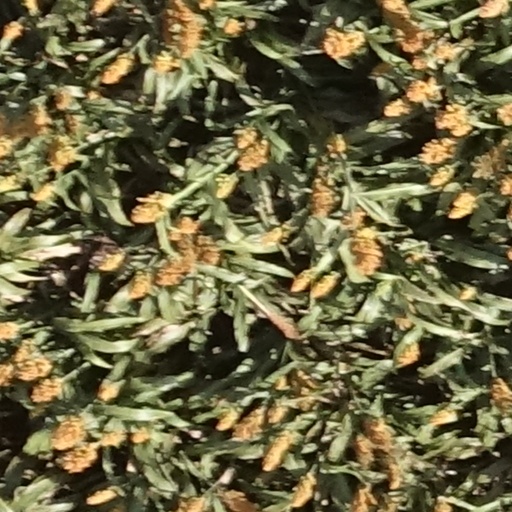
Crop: sorghum